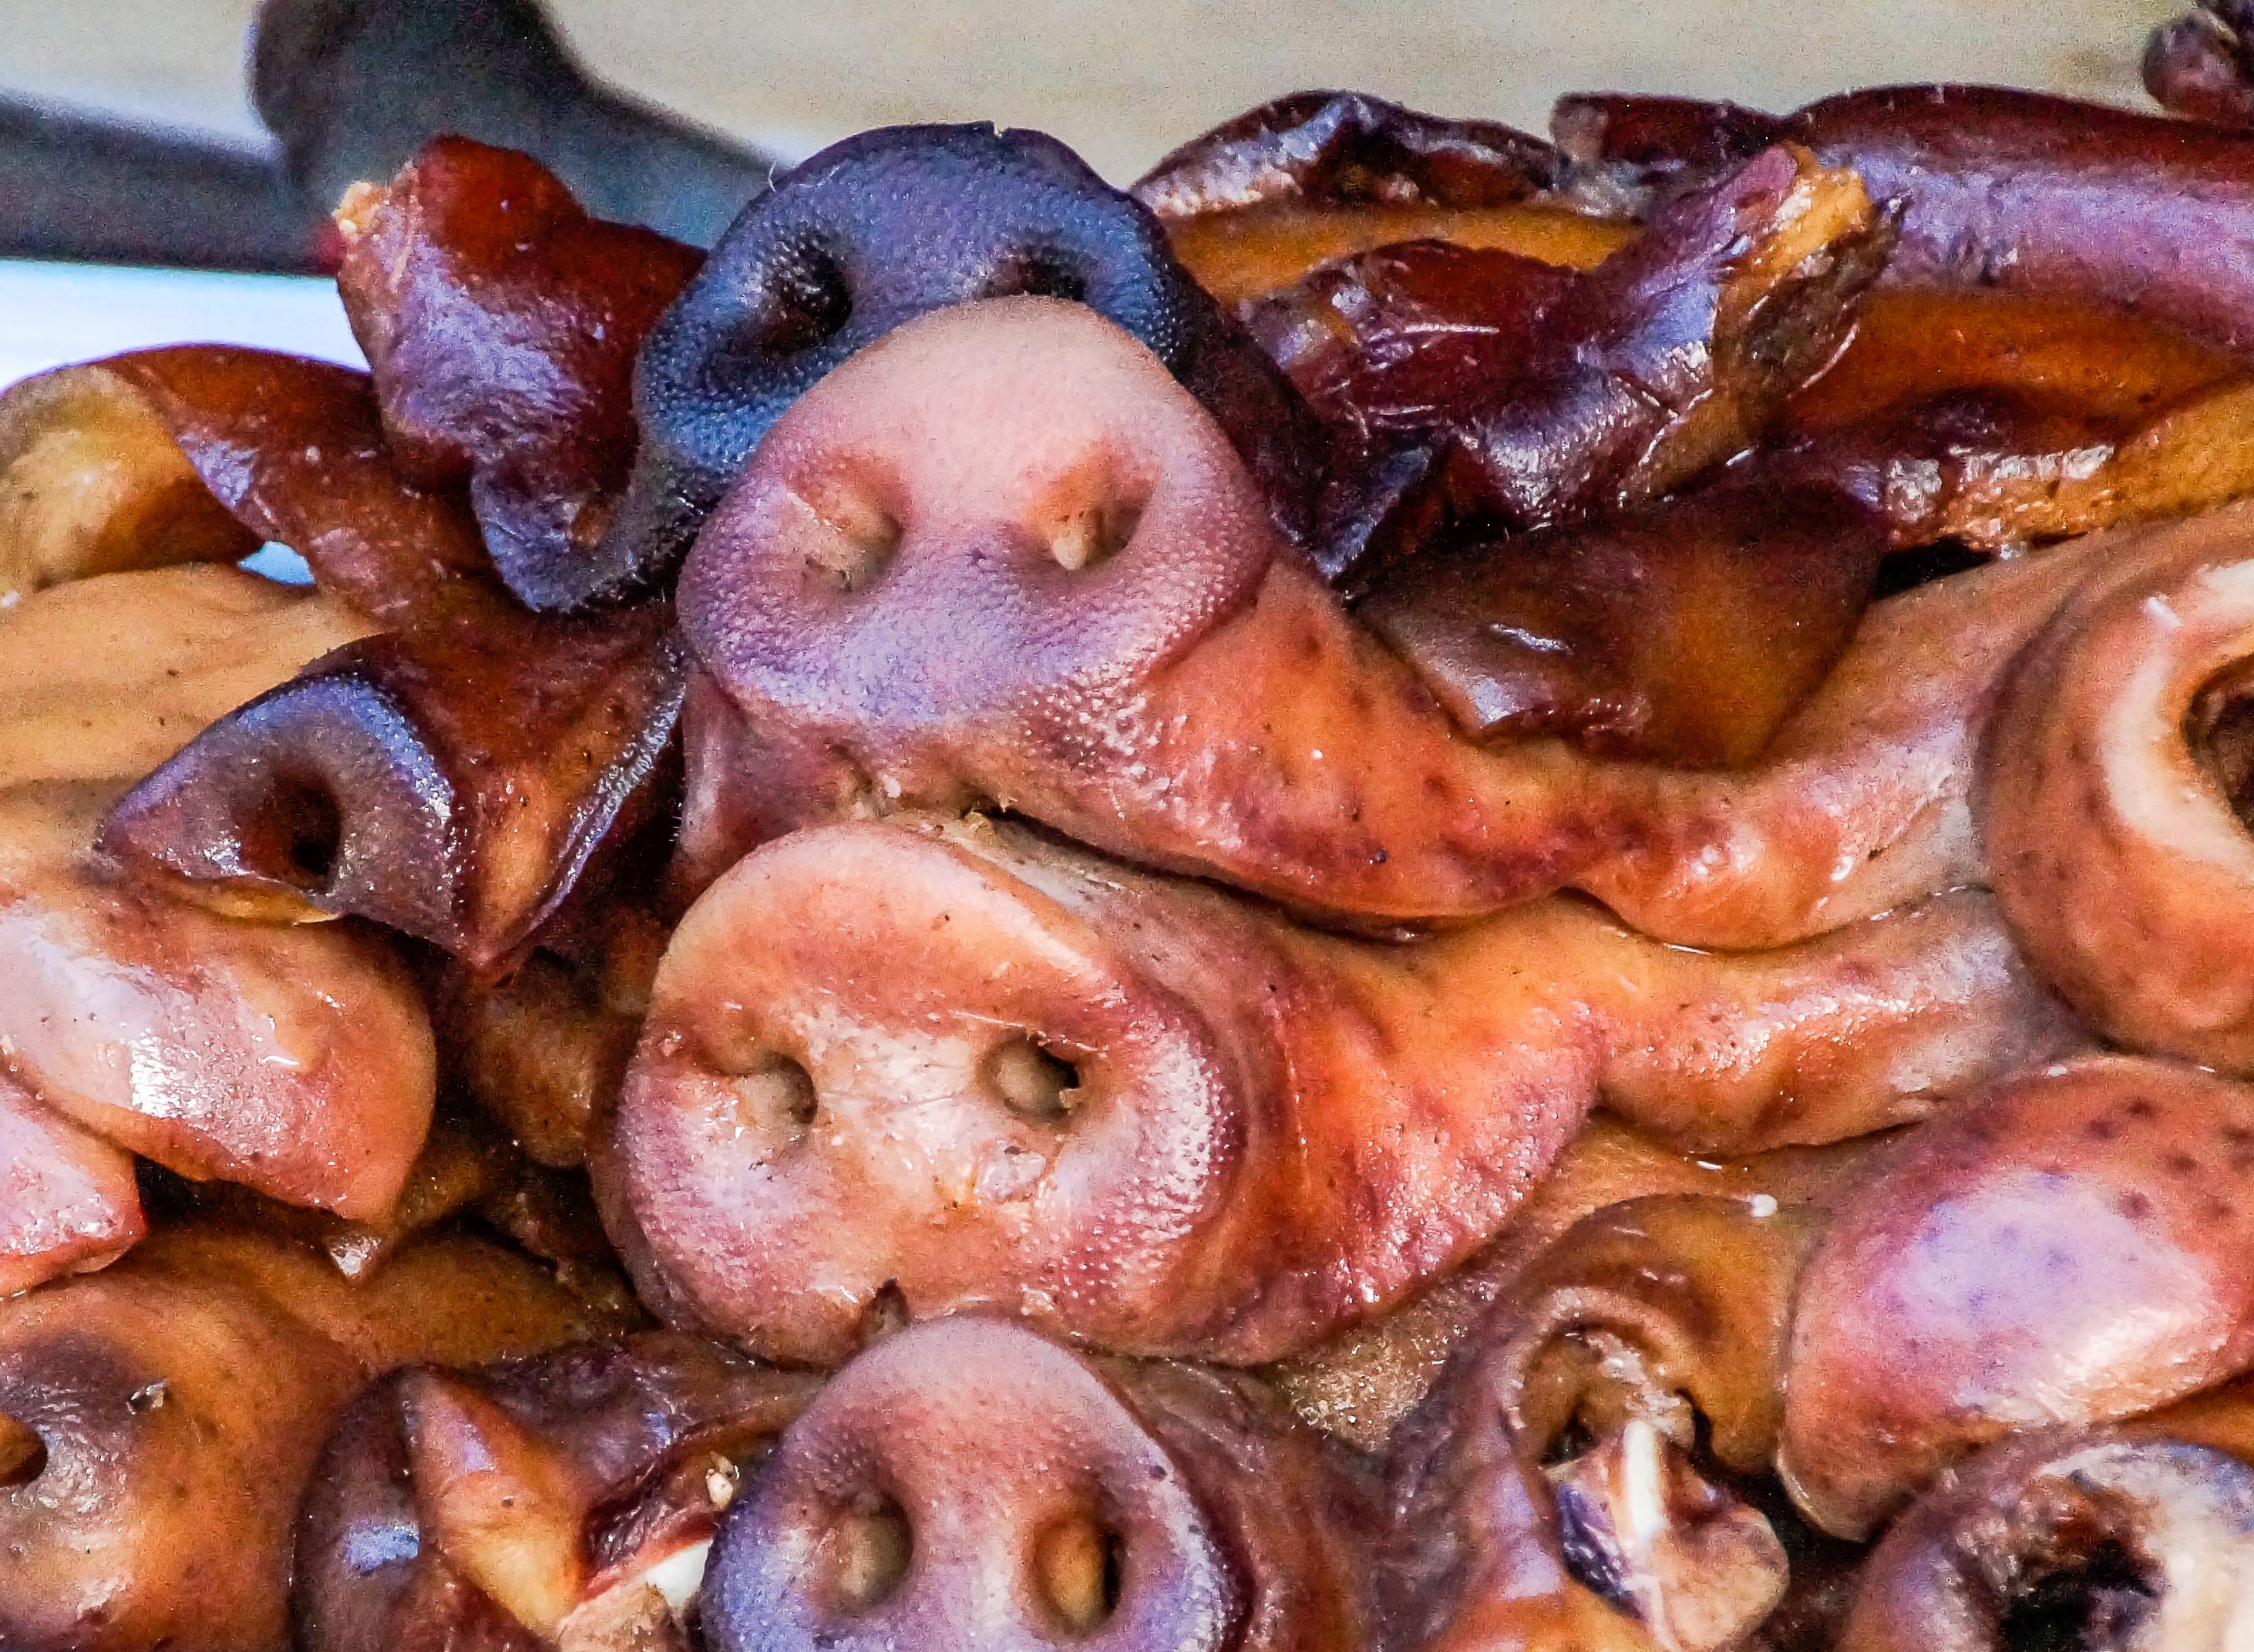
dish, food, produce, market, meat, octopus, stand, pig, organ, sale, china, shallot, marine invertebrates